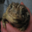
Label: frog